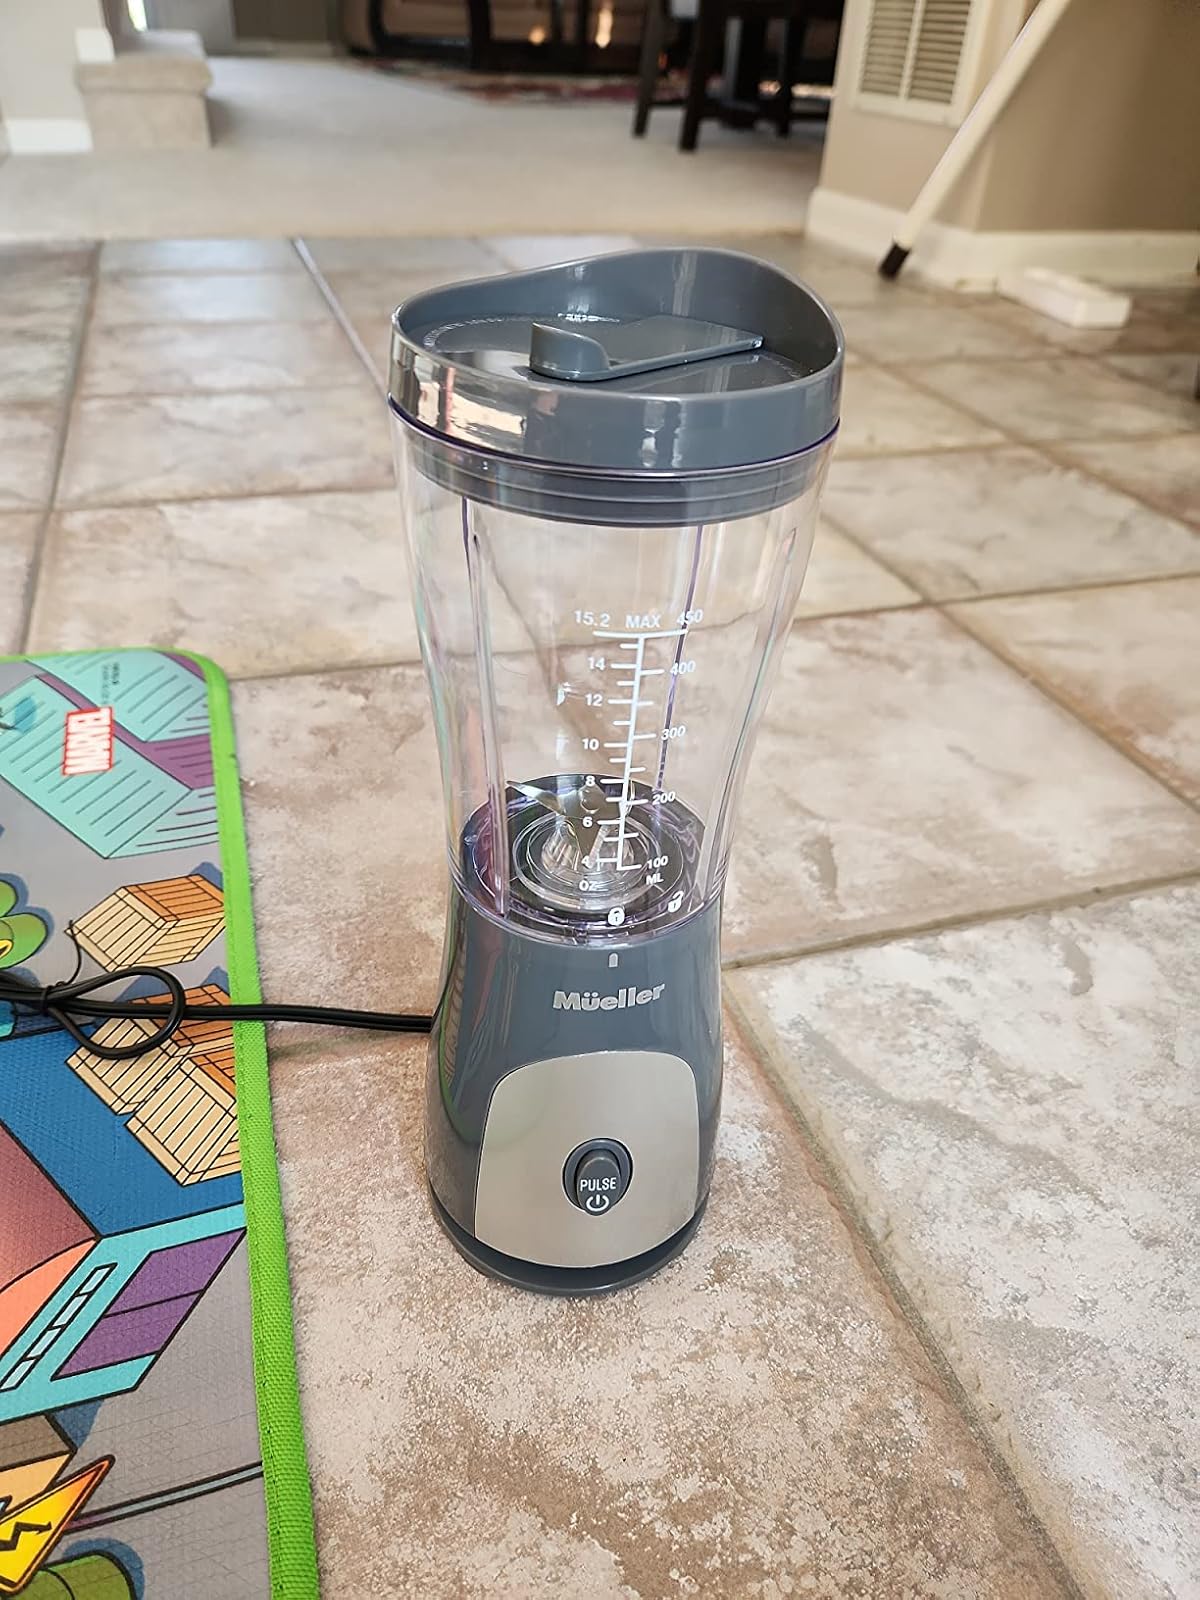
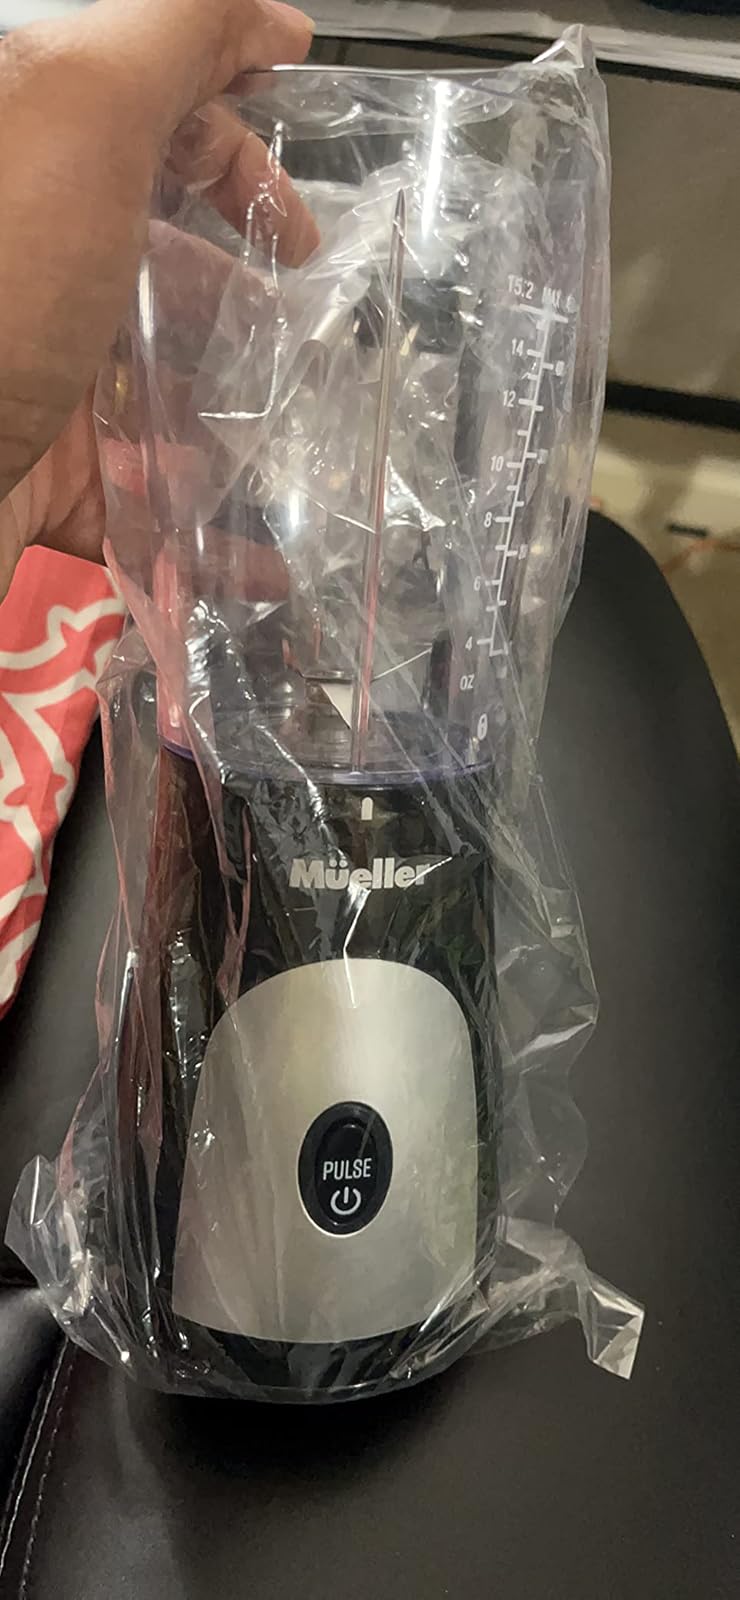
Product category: items_blender
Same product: yes